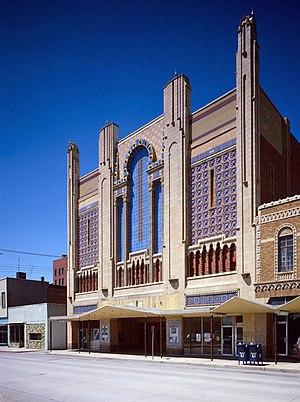
Theatre Missouri, St. Joseph, Missouri, Etats-Unis